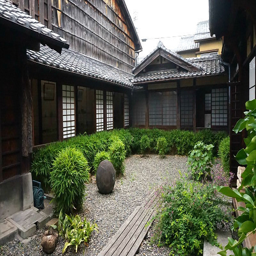
take a break in the garden